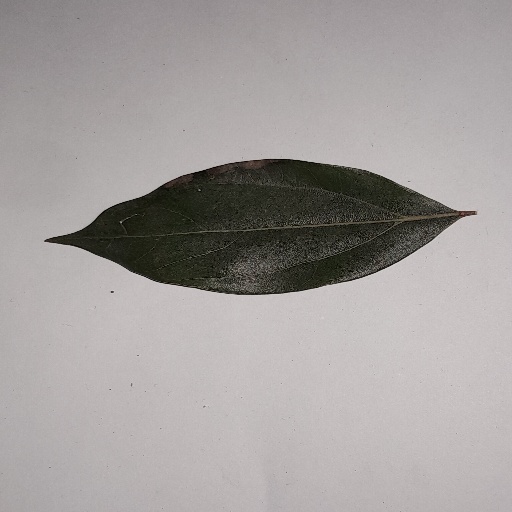
Species: Camphor
Leaf condition: Bacterial Spot